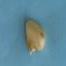
Maize quality: Bad